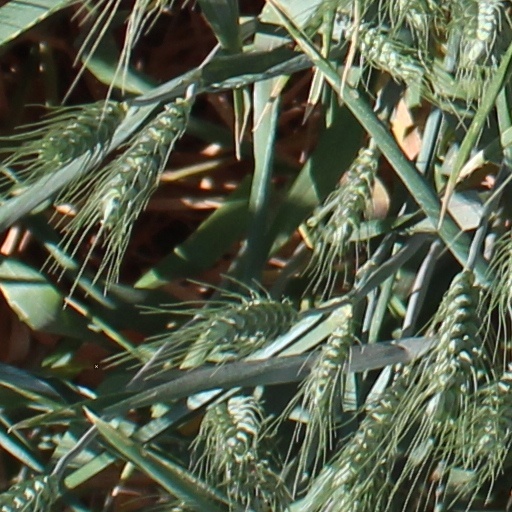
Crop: wheat